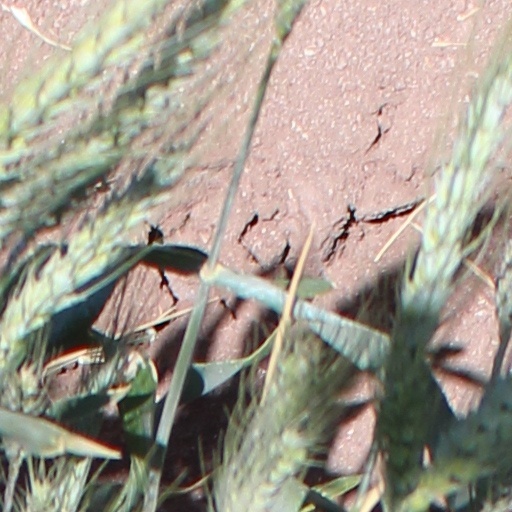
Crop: wheat